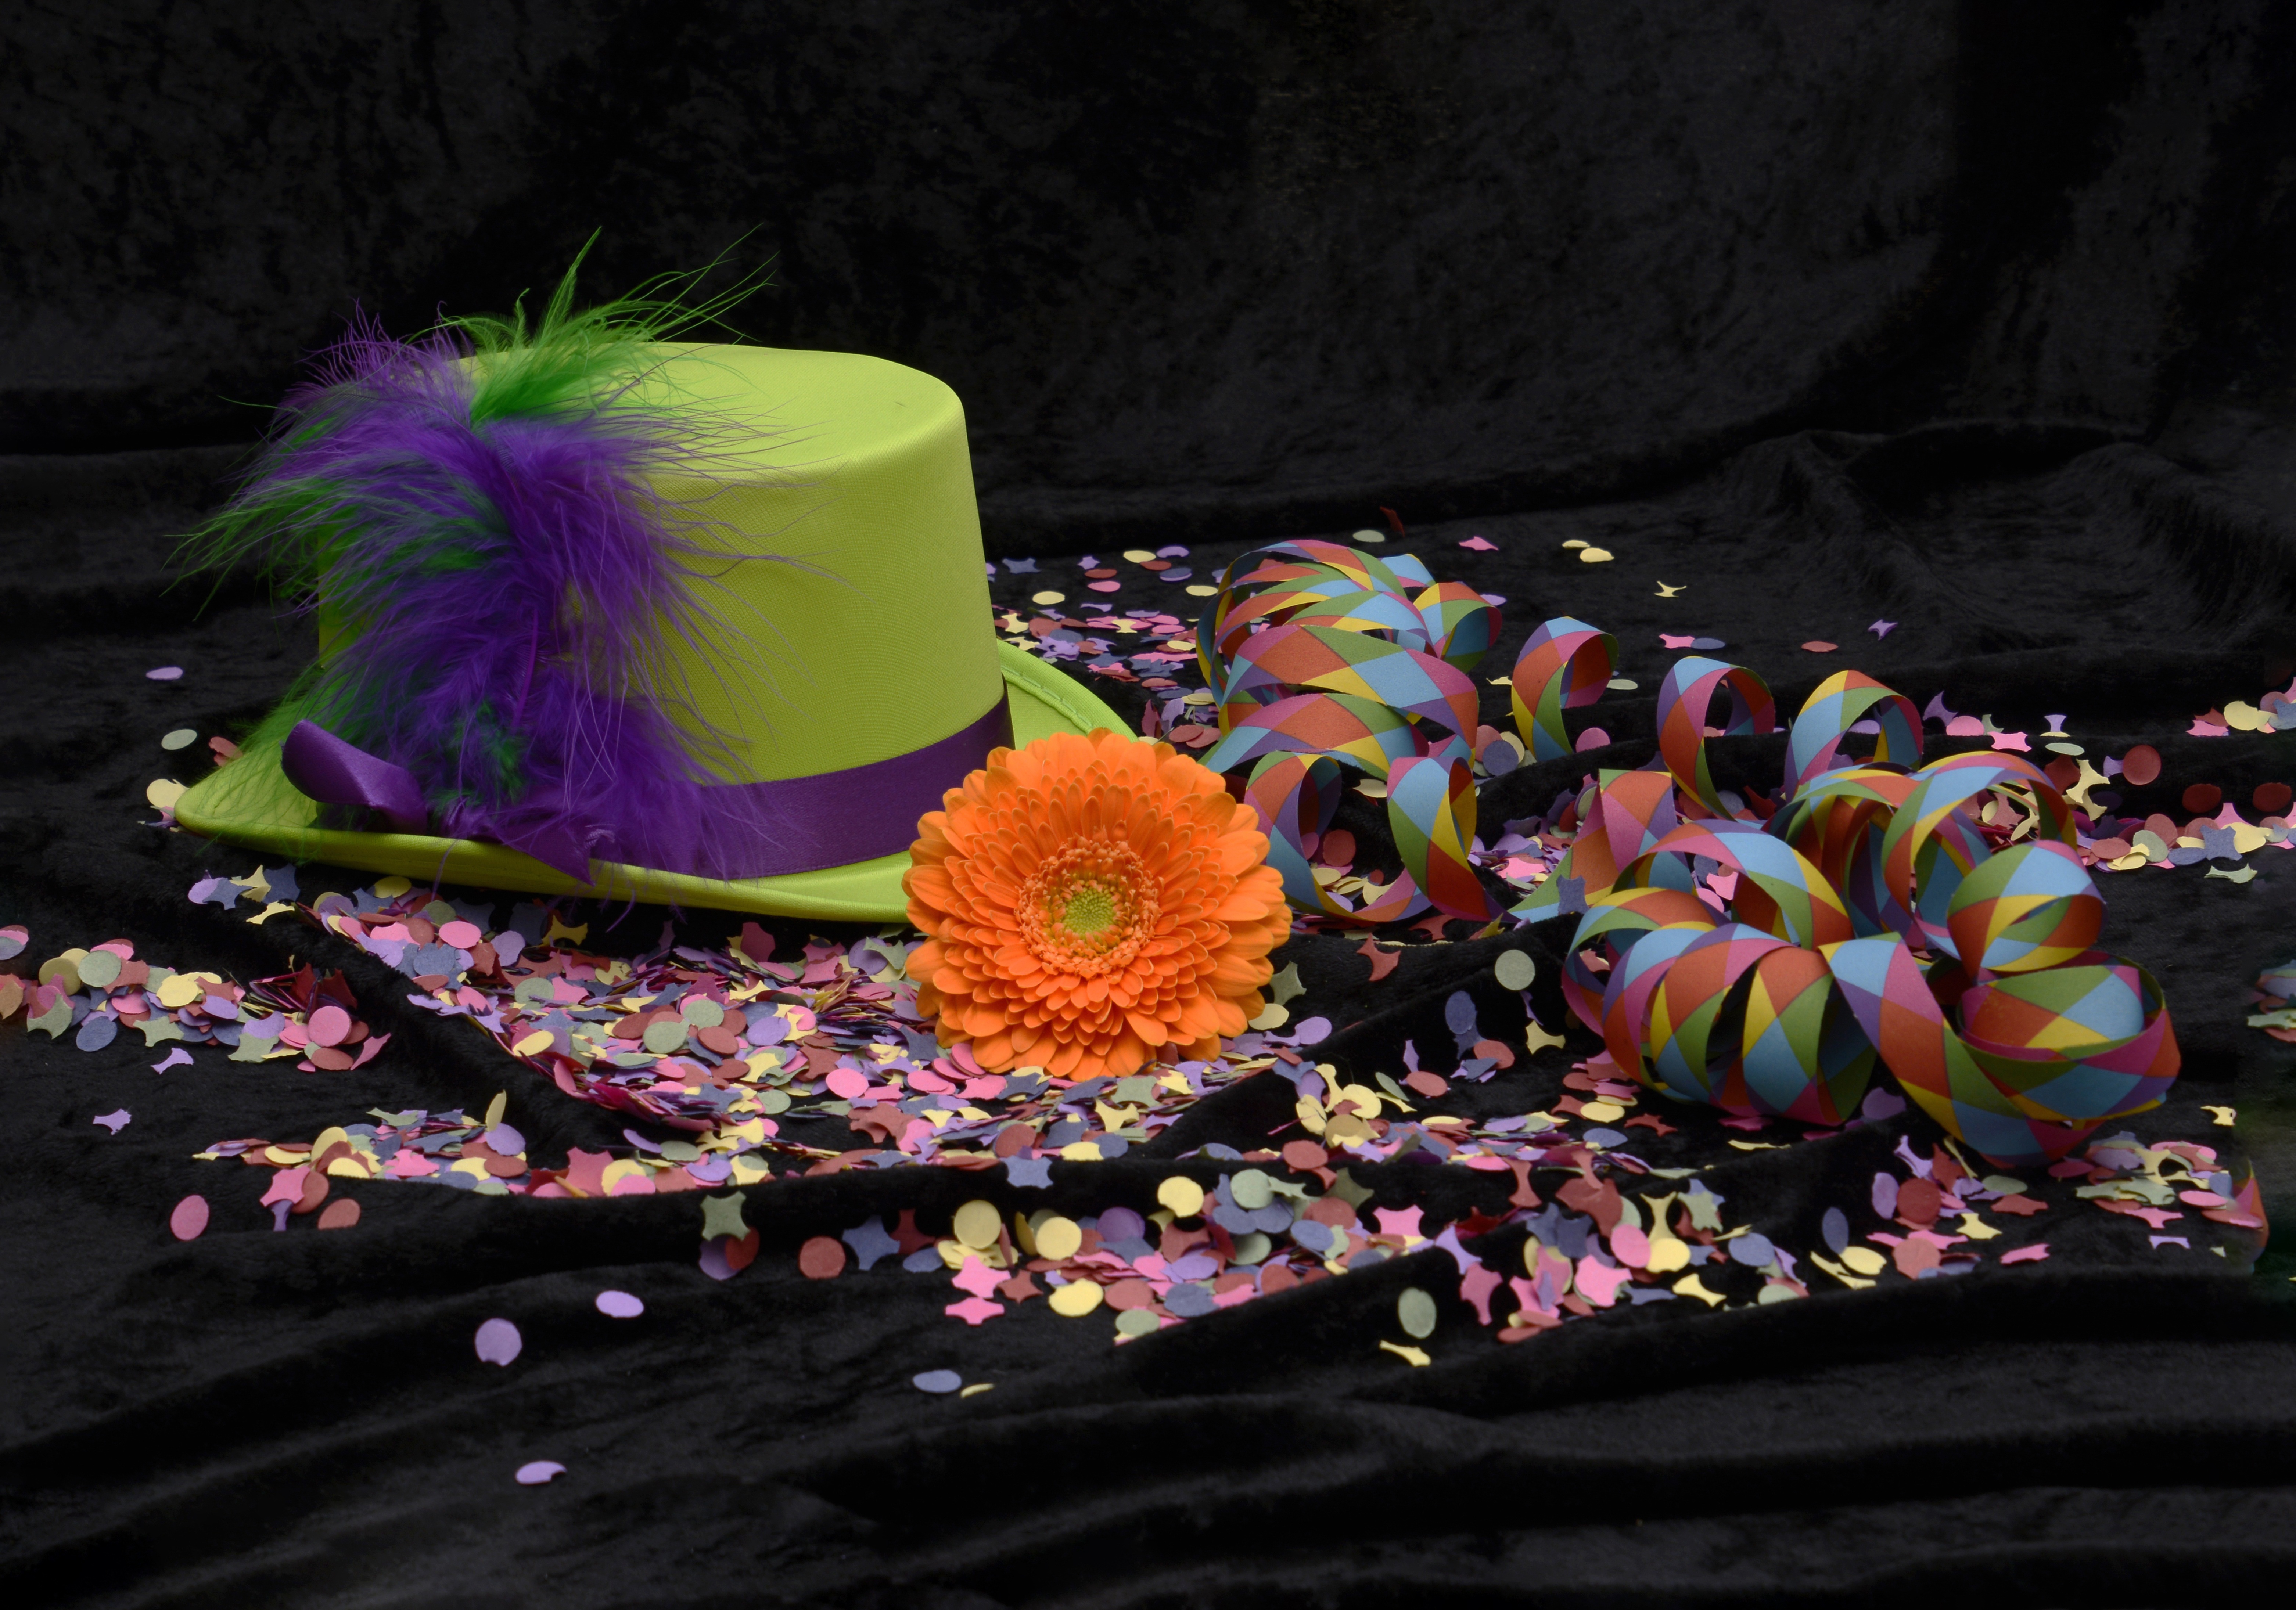
hat, feather, confetti, streamer, colorful, gerbera, orange, violet, green, clown, funny, carnival, carneval